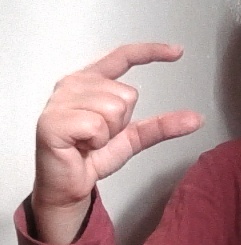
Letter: dal